Knoll Spring site

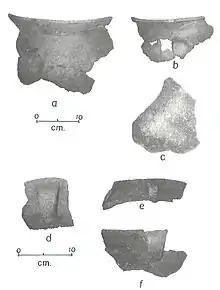
Pottery from the Au Sagaunashke component

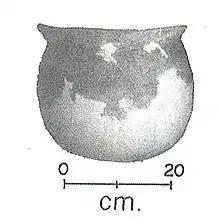
Reconstructed Upper Mississippian vessel from the Au Sagaunashke component

Archaeologists often find pottery to be a very useful tool in analyzing a prehistoric culture. It is usually very plentiful at a site and the details of manufacture and decoration are very sensitive indicators of time, space, and culture.